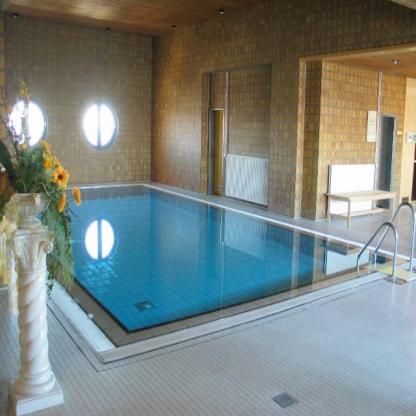
Scene: Indoor